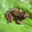
Label: frog